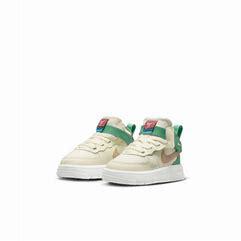
Brand: Nike
Model: Force 1 Easyon